Far North Line

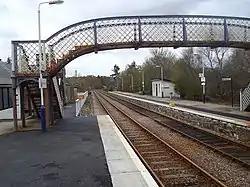
Lairg railway station

From Ardgay, the line runs northwards alongside the Kyle, and after just over it reaches the first two request stops en route – and , which lie on either side of the Invershin Viaduct over the Kyle. At just , the distance between these two stations is among the shortest in all of Britain. There is no direct road connection between the two sides of the Kyle at this location, and a public footpath was only built alongside the viaduct in 2000; prior to this, the railway was the only way to travel between the two stations without taking a detour via Bonar Bridge. The Kyle once also marked the boundary between the historic counties of Ross and Cromarty and Sutherland; however, the modern boundary between the respective lieutenancy areas lies several miles to the south, putting both stations in modern-day Sutherland.